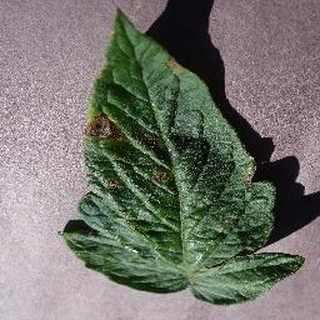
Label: tomato_early_blight